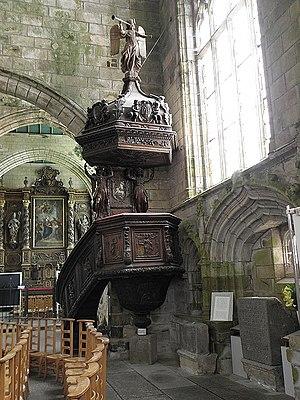
Chaire à prêcher sise en la chapelle N.D. du Kresiker de Saint-Pol-de-Léon (29) et provenant de la cathédrale Saint-Paul-Aurélien.
La chapelle Notre-Dame du Kreisker, « porte d'entrée » de la ville épiscopale de Saint-Pol-de-Léon, est un édifice majeur de l’architecture religieuse bretonne.